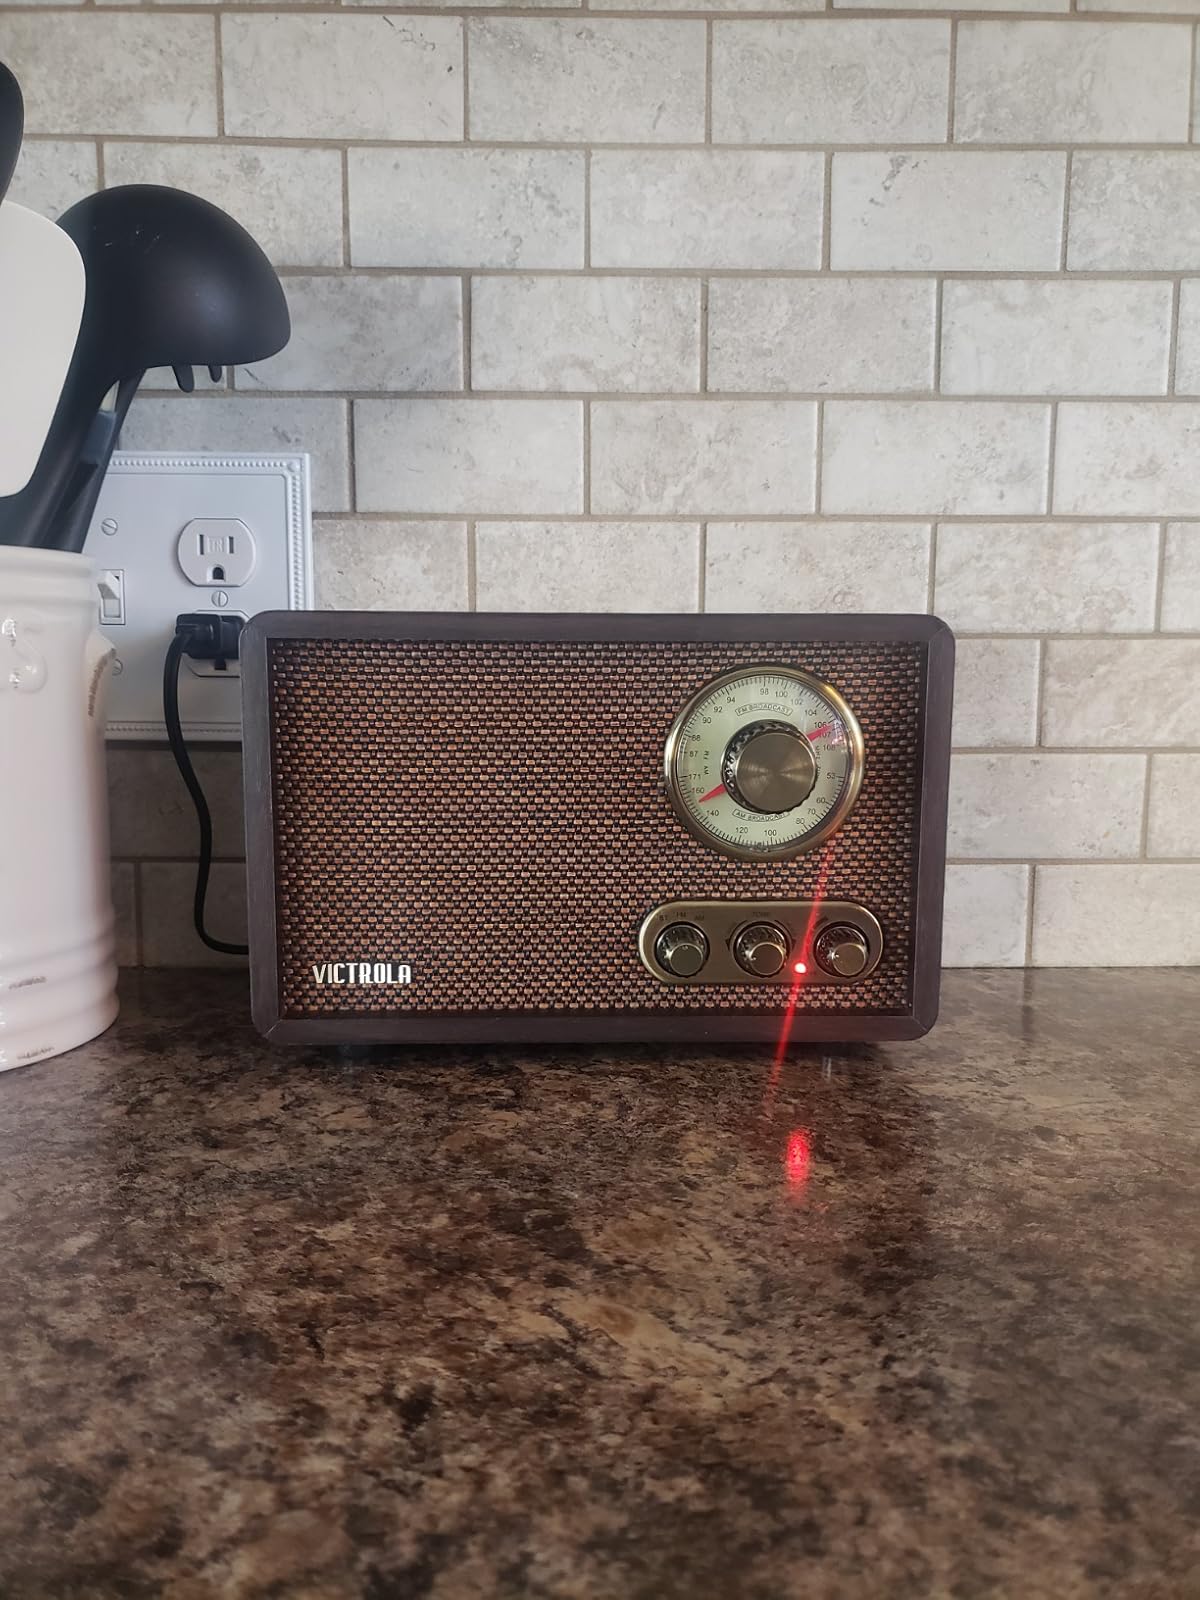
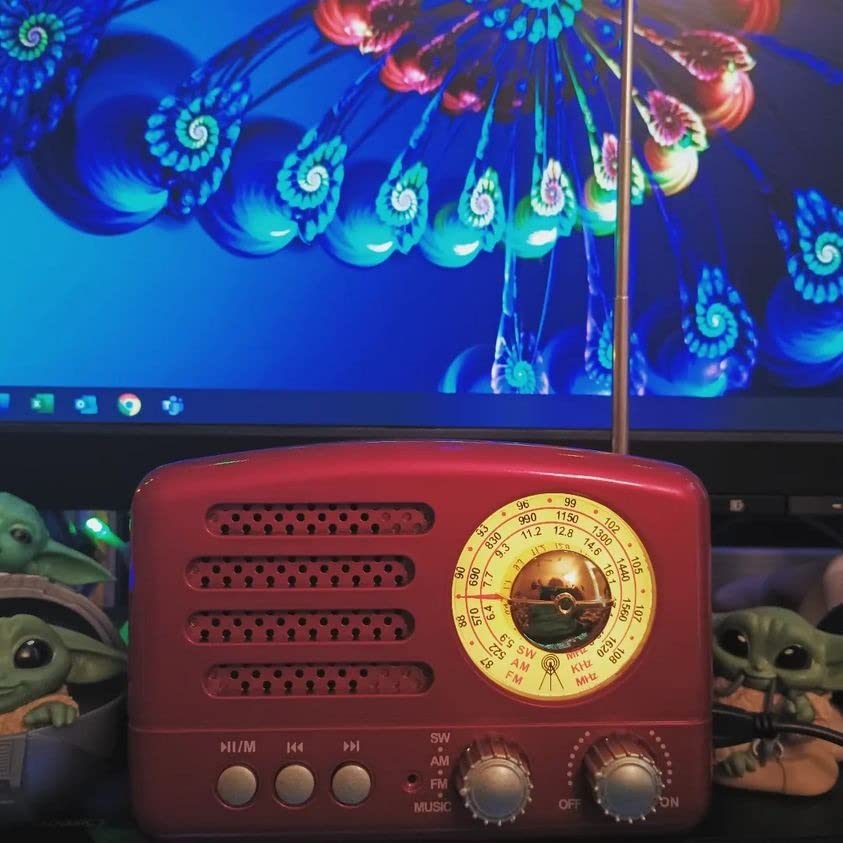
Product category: radio
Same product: no